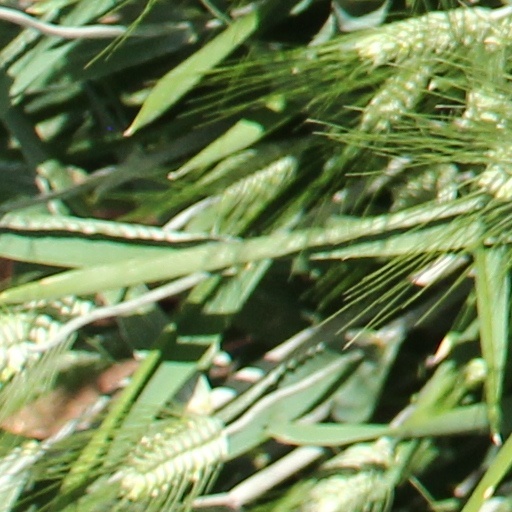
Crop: wheat